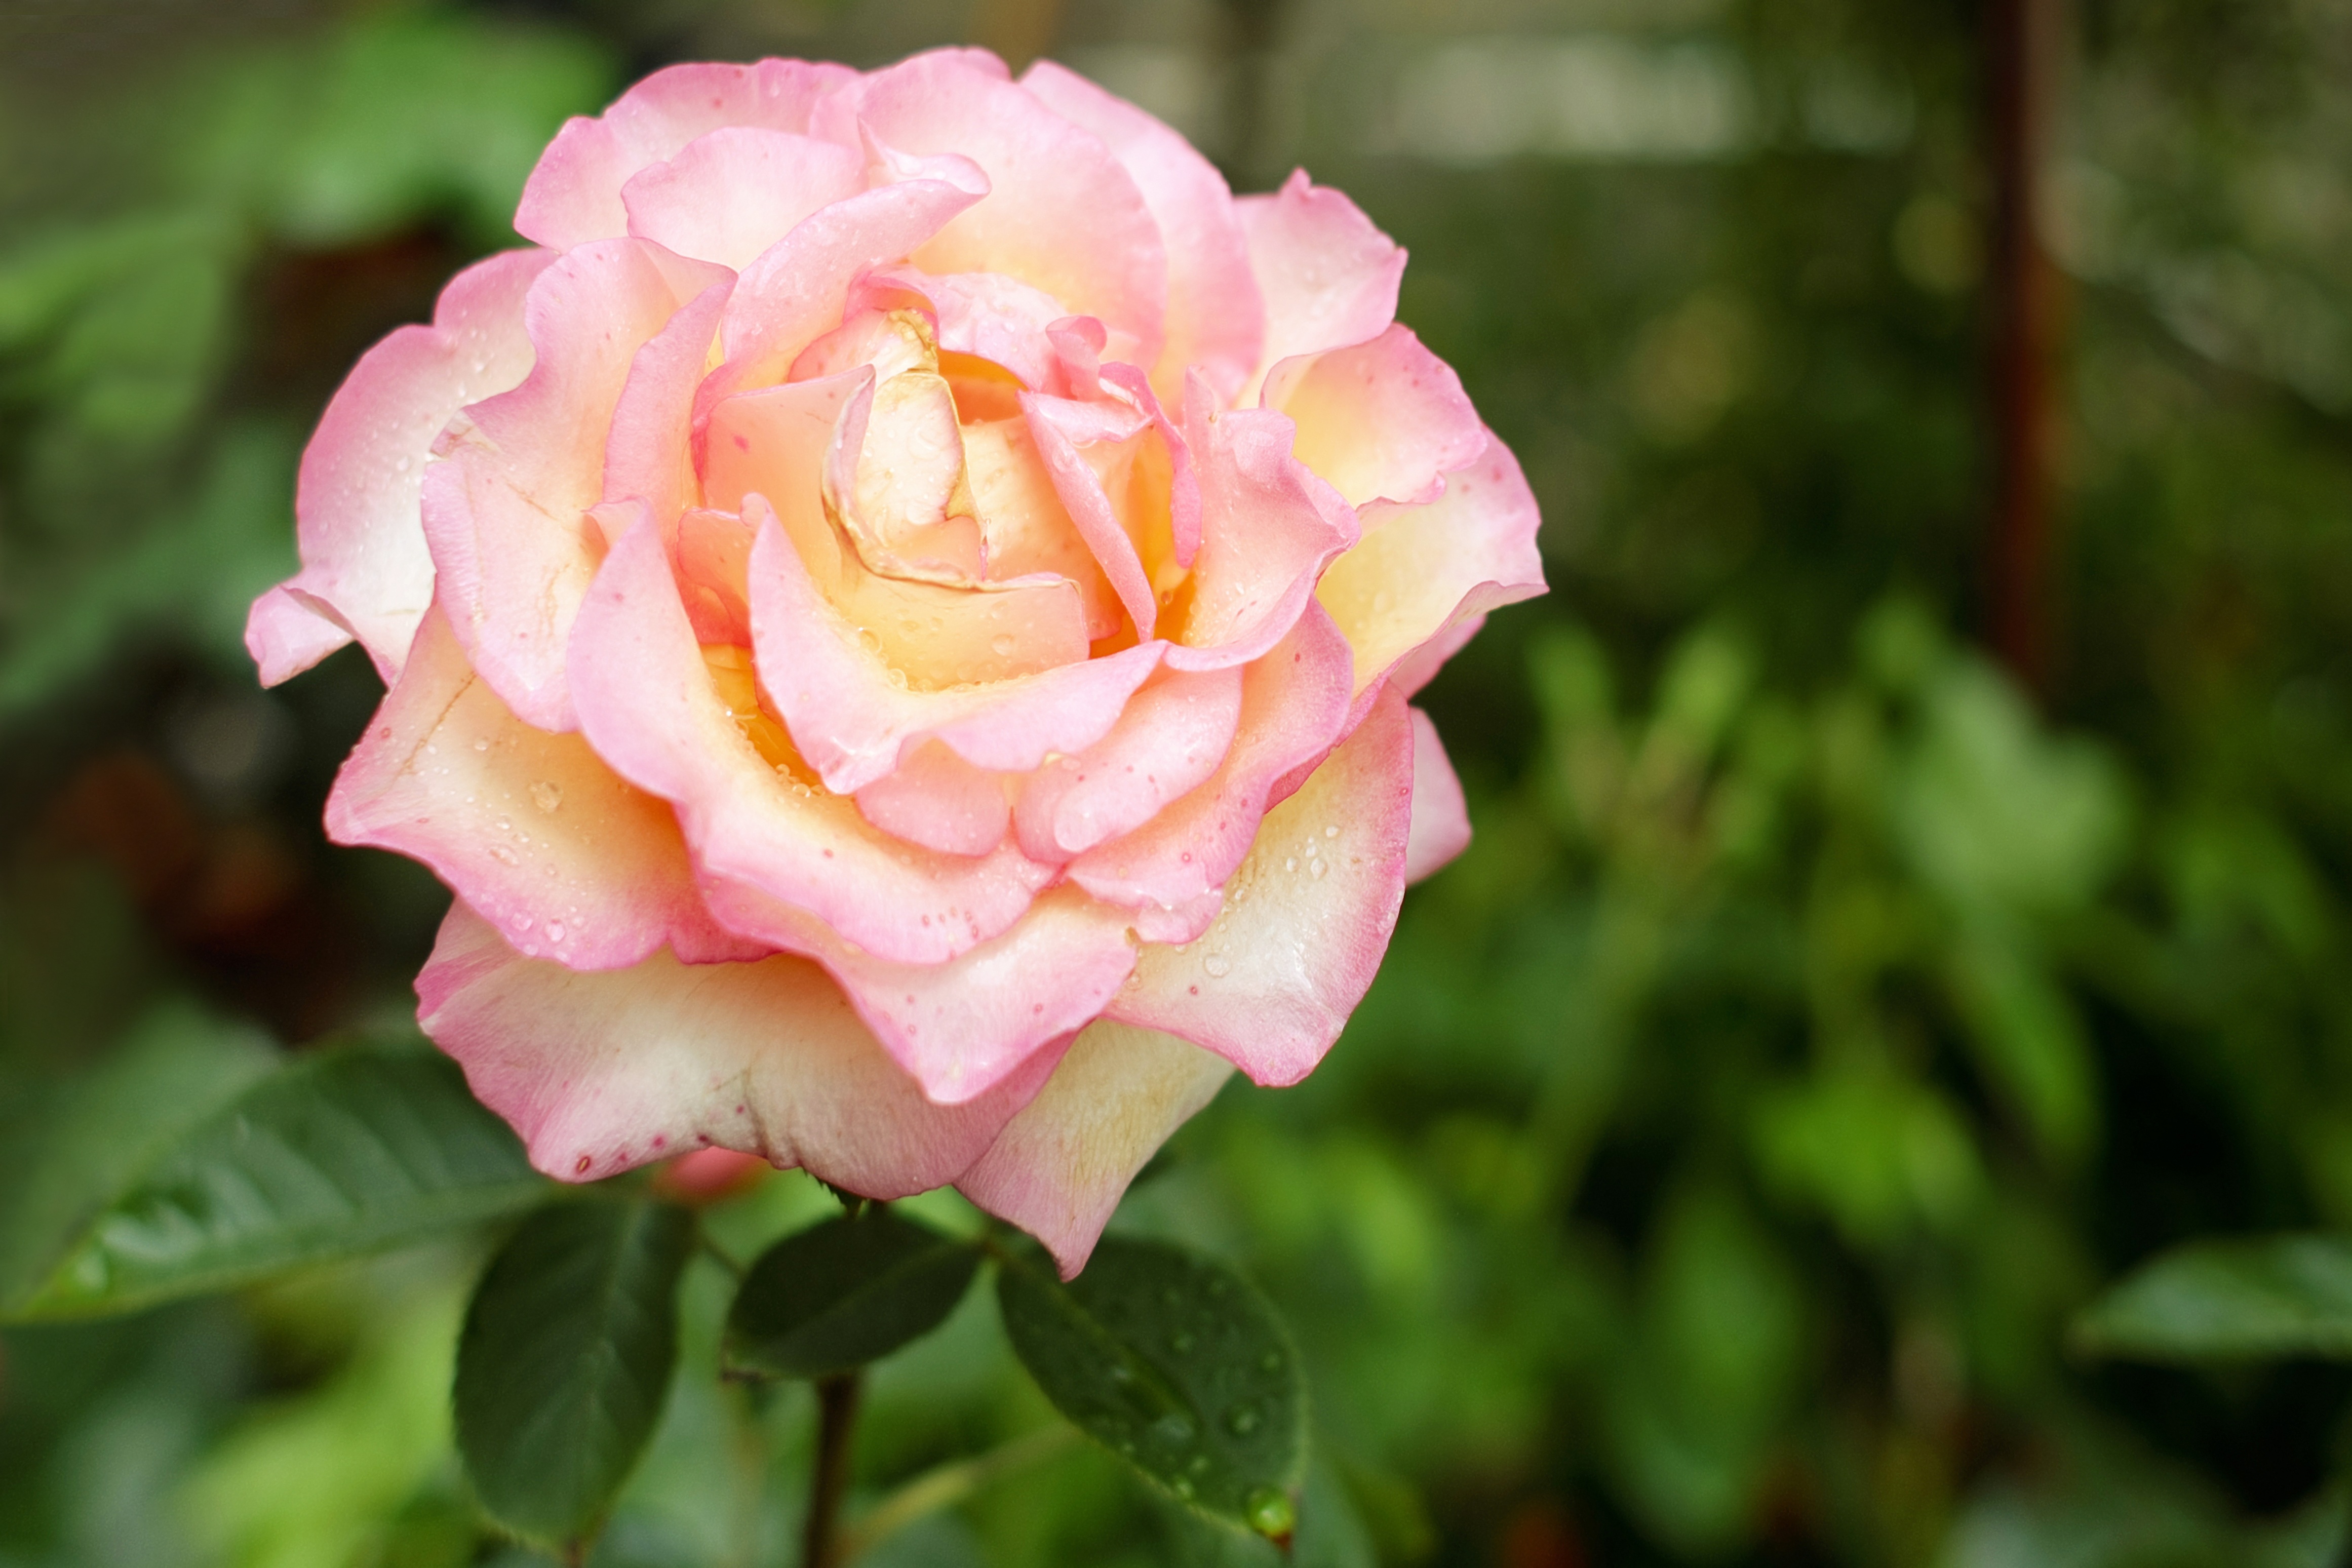
nature, blossom, plant, flower, petal, bloom, rose, yellow, pink, flora, flowers, floribunda, macro photography, flowering plant, garden roses, rose family, land plant, rosa centifolia, rose order